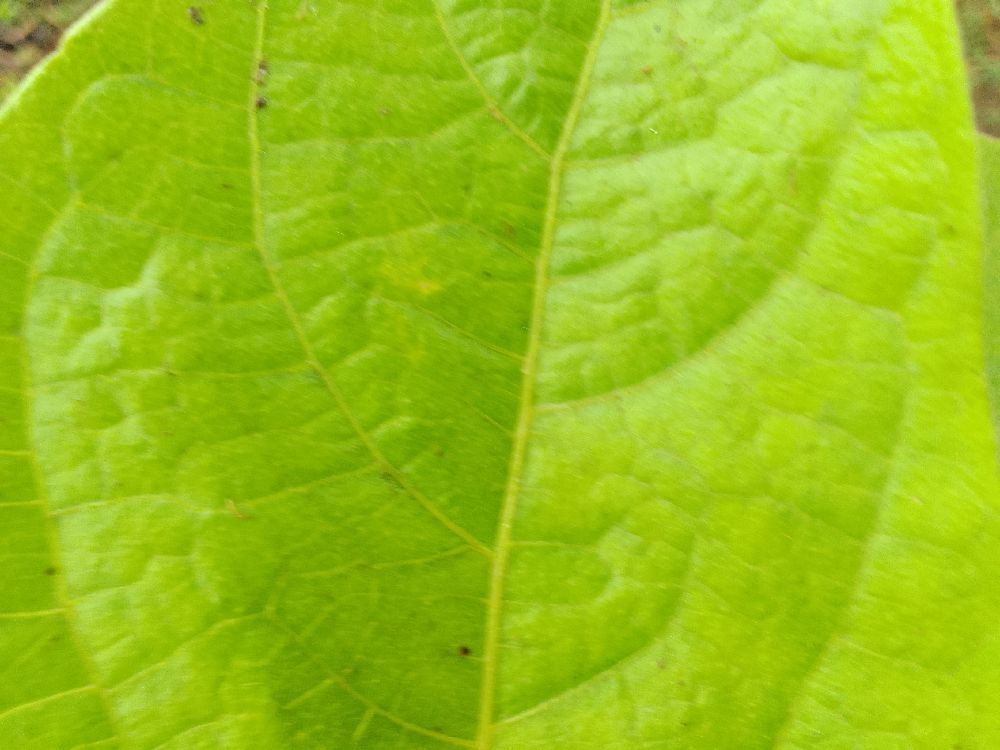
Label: healthy